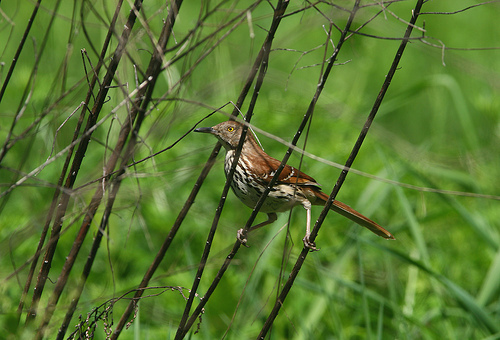
the bird has a large beak with brown and white coloring.
a brown bird with a white and black checkered belly and a narrow black beak.
a small bird with a brown and white belly, with brown and white feathers covering the rest of its body.
a small plump bird with a black and white belly, and a long black bill.
this bird has a speckled belly and breast with a long pointy bill.
this brown bird has long tarsus and a pointed black beak.
this bird has wings that are brown and has a black and white belly
this bird has wings that are brown and has a white belly
this bird has wings that are brown and has a spotted chest
this small bird sports a long, white tarsus, a short black bill, and a mahogany back with white wingbars.
Species: Brown Thrasher